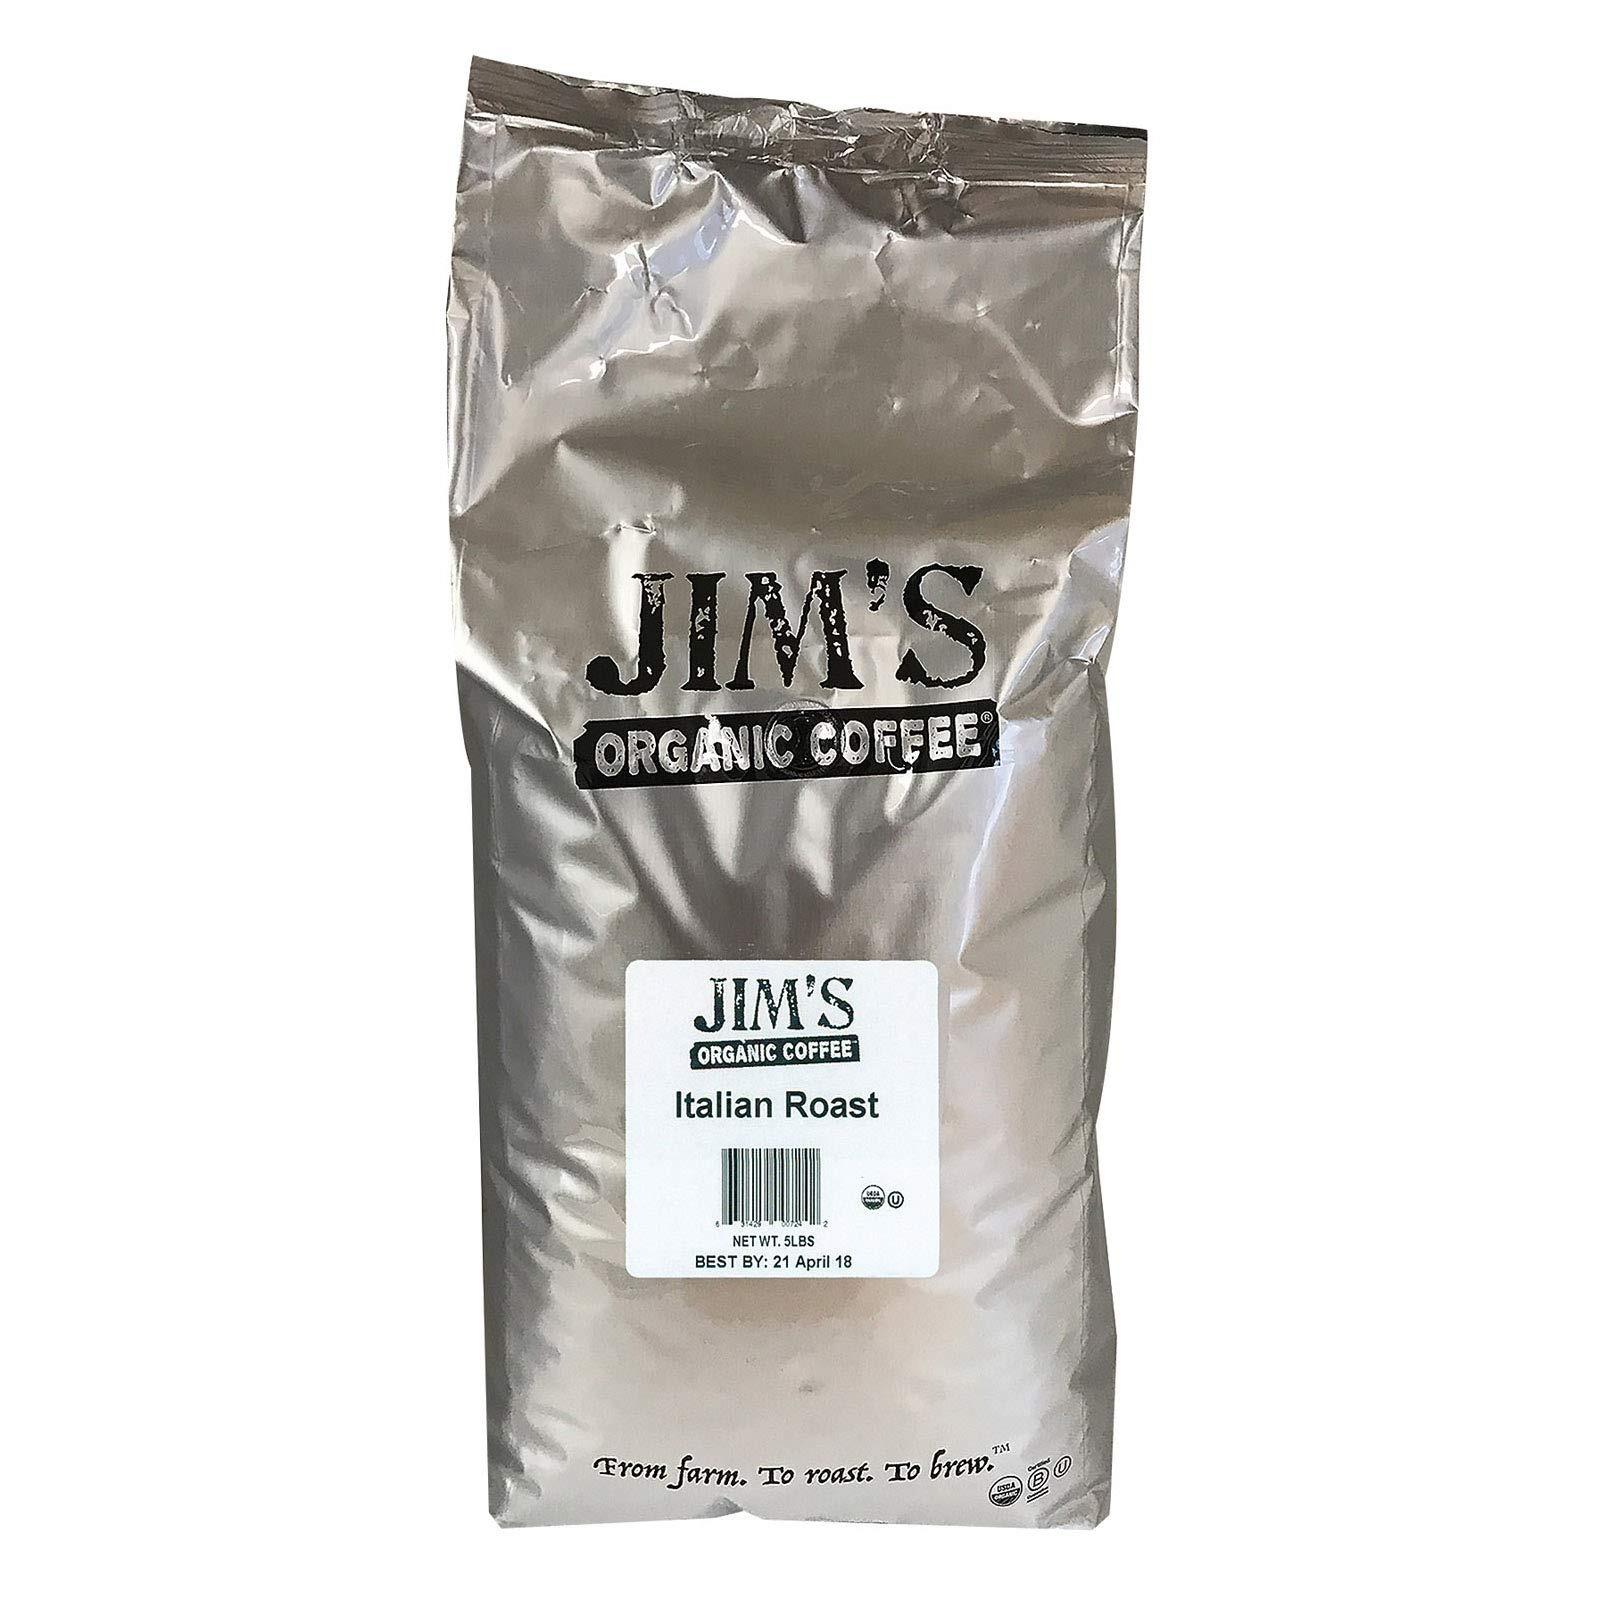
Item Name: Jim's Organic Coffee Whole Bean Italian Roast - Single Bulk Item - 5LB
Value: 80.0
Unit: Ounce

Price: 94.09